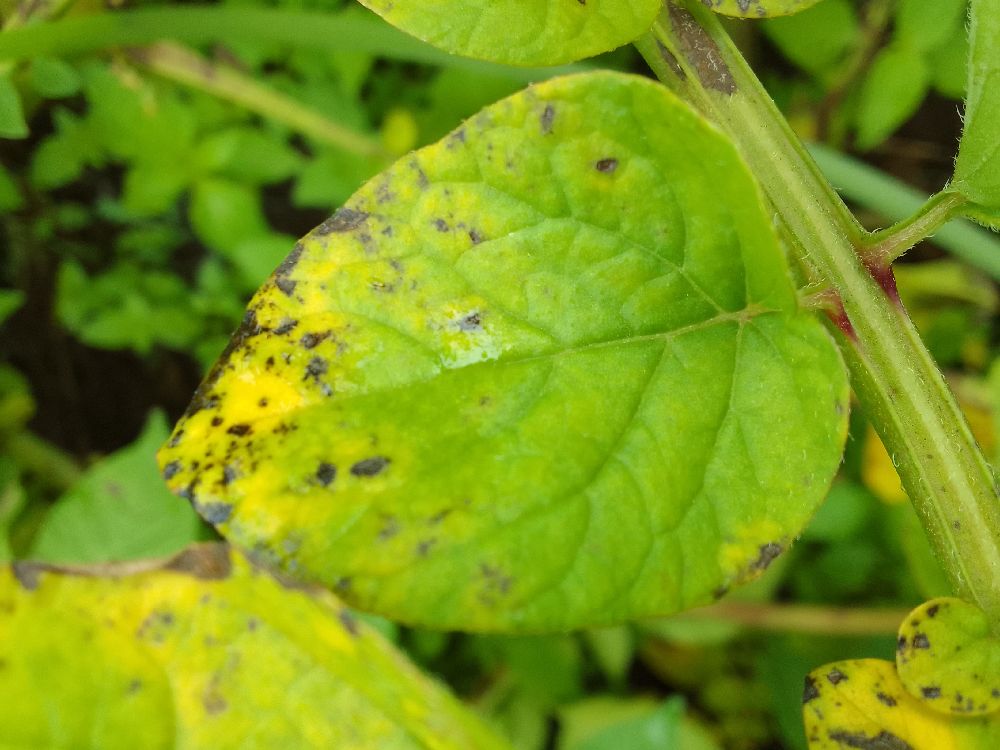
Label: Early blight